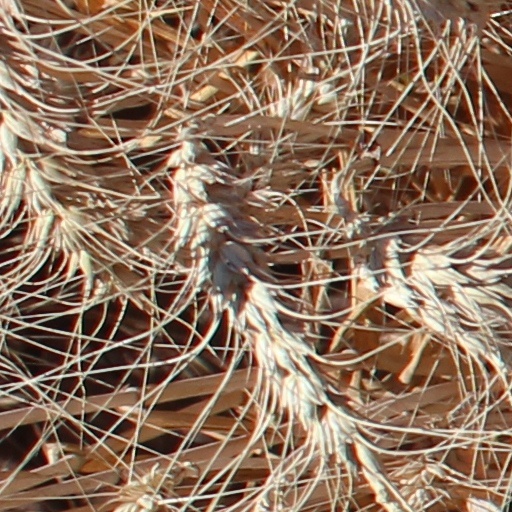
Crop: wheat